Ararat, Armenia

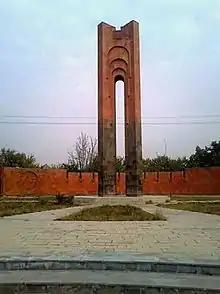
World War II memorial in Ararat

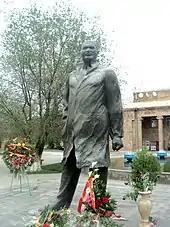
The statue of Vazgen Sargsyan at the central square

Ararat has a cultural palace located at the central square near the town hall. The town is also home to an art academy, a sports school and a youth creativity centre.